Stegodon

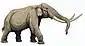
Life restoration of the Indian species "Stegodon ganesa"

Like modern elephants, but unlike more primitive proboscideans, "Stegodon" is thought to have chewed using a proal movement (a forward stroke from the back to the front) of the lower jaws. This jaw movement is thought to have evolved independently in elephants and stegodontids. "Stegodon" populations from the Late Pliocene of the India (including "Stegodon insignis") are suggested to have been variable mixed feeders, while those from the earliest Pleistocene (including "Stegodon ganesa") of the same region are suggested to have been nearly pure grazers based on isotopic analysis. Based on dental microwear analysis, populations of "Stegodon" from the Pleistocene of China ("Stegodon orientalis" and "Stegodon huananensis") and mainland southeast Asia ("S. orientalis") were found to be browsers, with clear niche differentiation from sympatric "Elephas" populations, which tended towards mixed feeding (both browsing and grazing), though isotopic analysis of "Stegodon cf. orientalis" specimens from the late Middle Pleistocene of Thailand suggests that these individuals were mixed feeders that consumed a significant amount of C grass. Specimens of "Stegodon trigonocephalus" from the Early-Middle Pleistocene of Java were found to be mixed feeders to grazers, with a diet similar to that of sympatric "Elephas hysudrindicus". The dwarf species from Flores, "Stegodon sondaari" and "Stegodon florensis", are suggested to have been mixed feeders and grazers, respectively, based on stable carbon isotopes. Specimens of "Stegodon kaiesensis" from the Pliocene of East Africa were found to be browsers to mixed feeders, based on mesowear analysis.